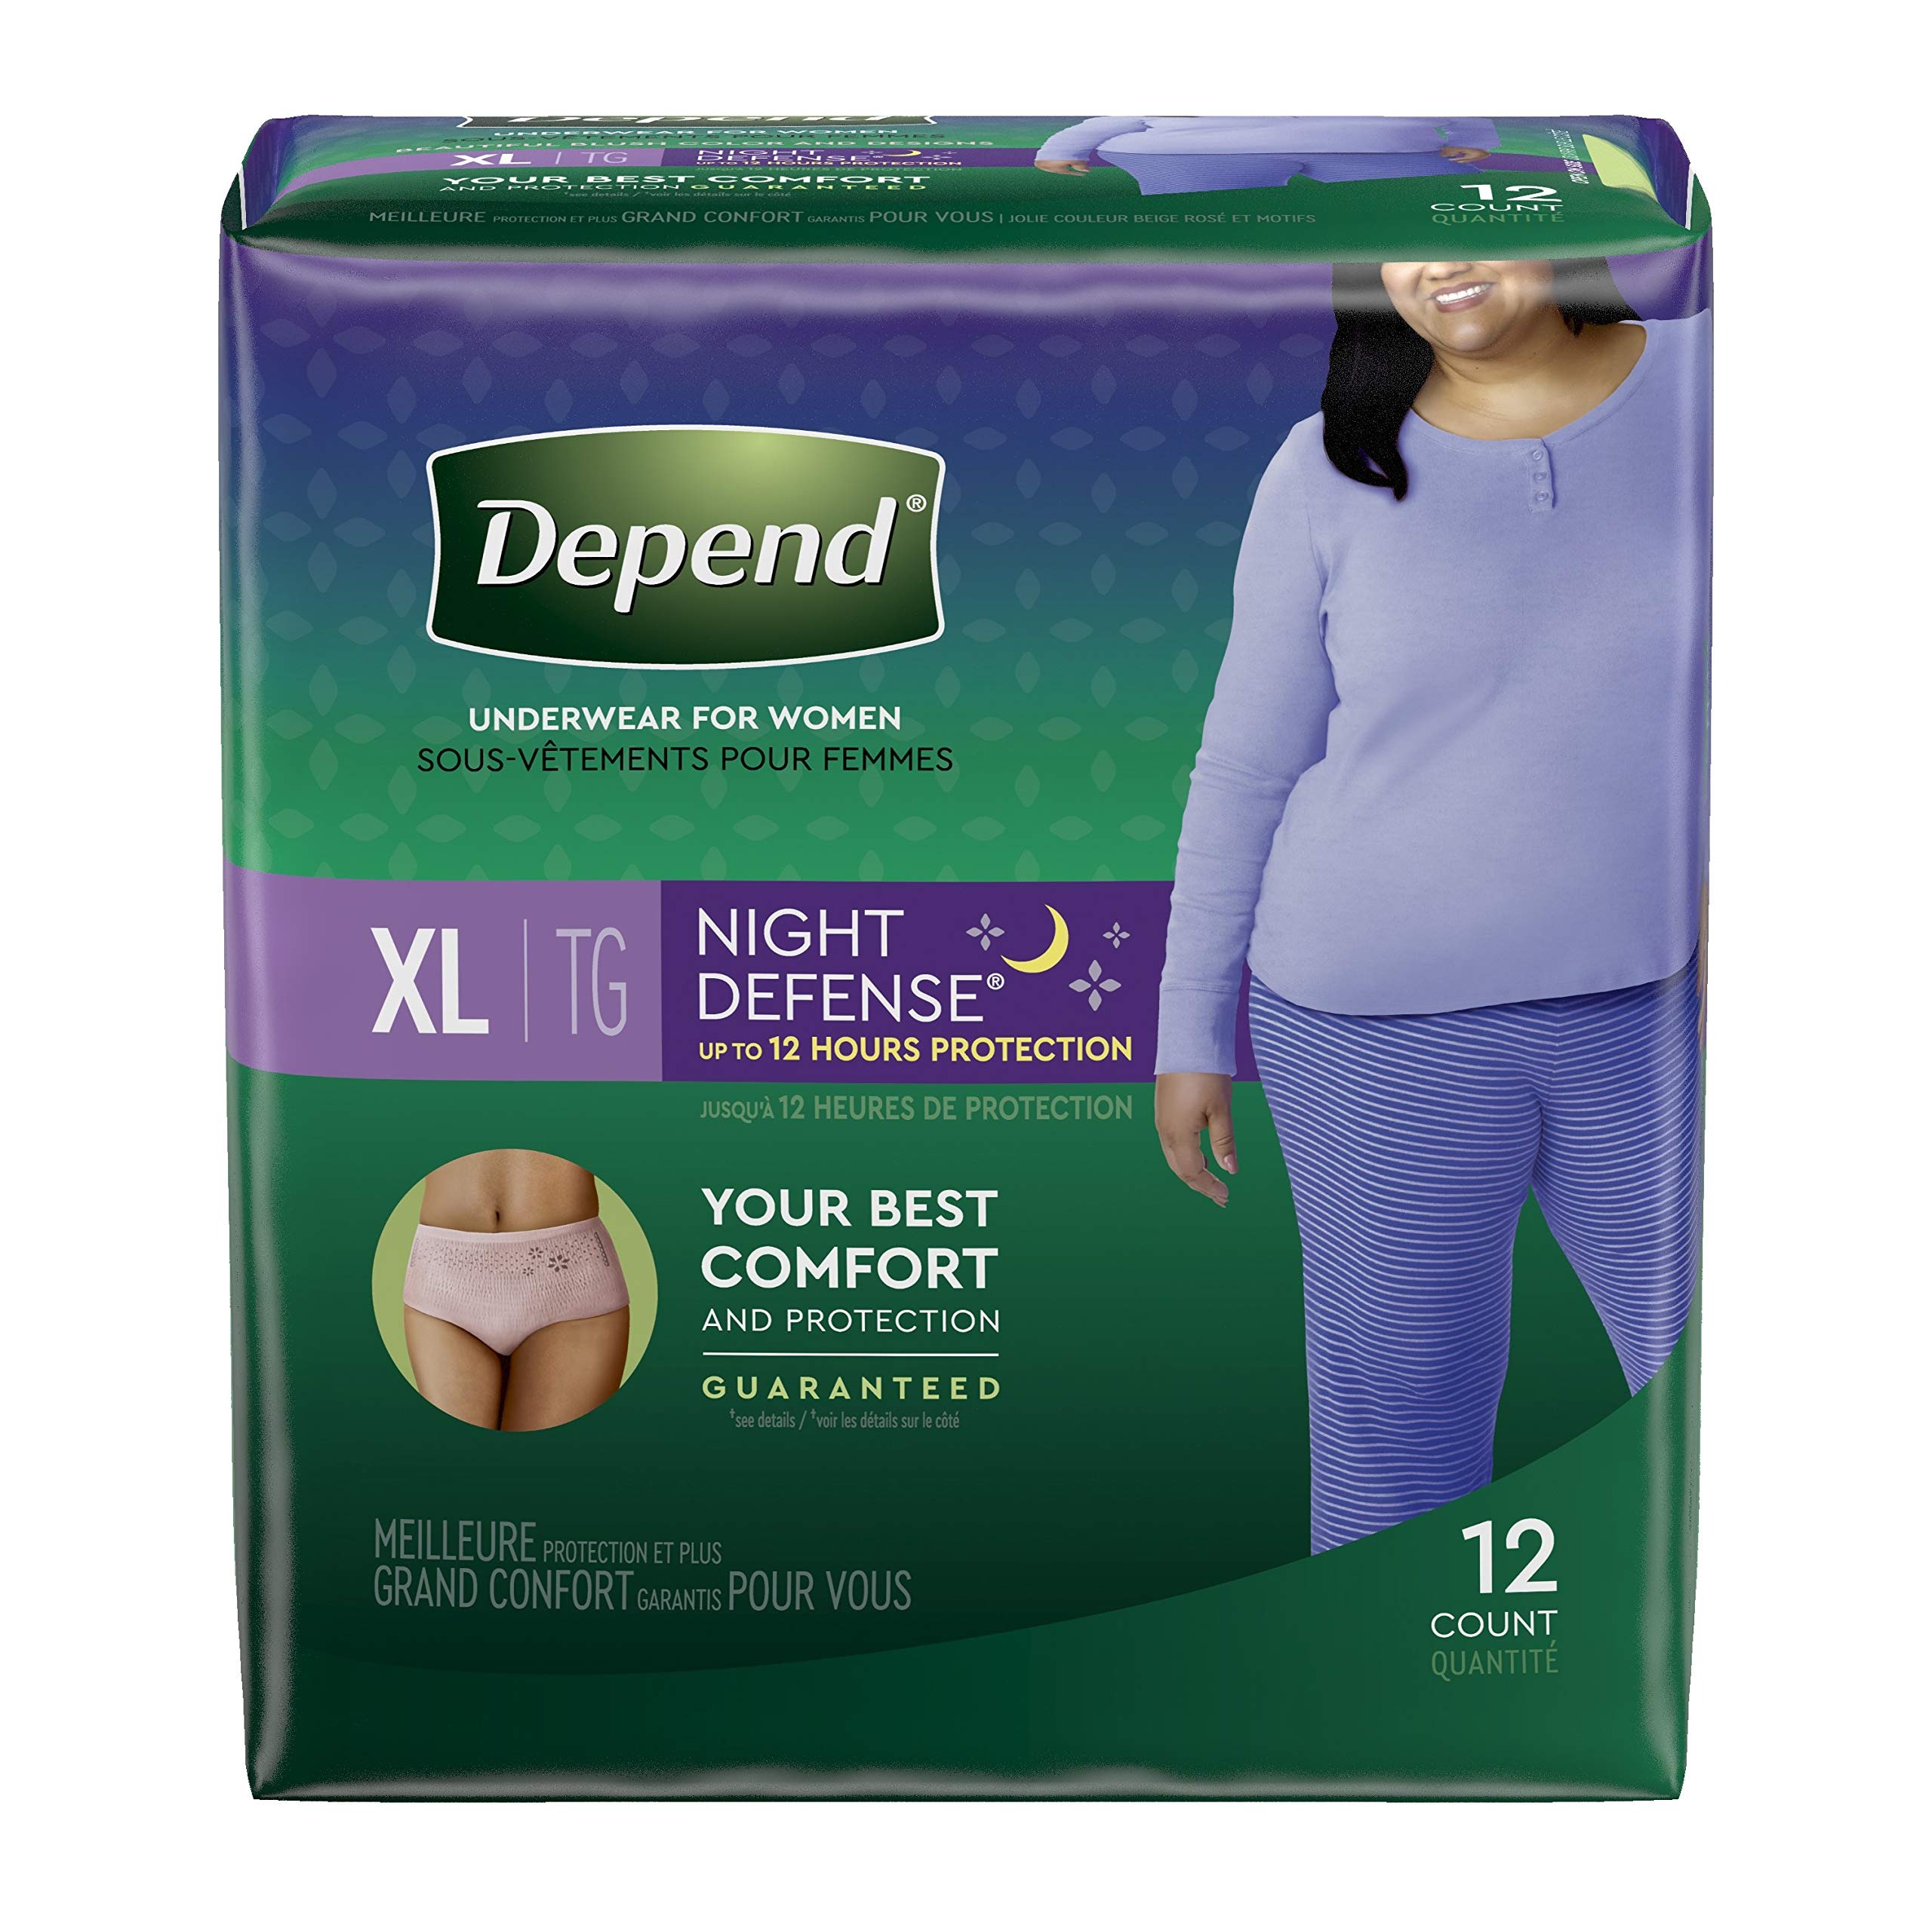
Item Name: Depend Depend Night Defense Incontinence Underwear for Women, Disposable, Overnight, Extra-Large, Blush, 12 Count (Packaging May Vary), 12 Count
Value: 12.0
Unit: Count

Price: 14.88